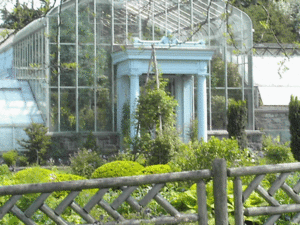
Wave Hill (Photo d'Olivier Perrin)
Wave Hill est un jardin botanique de la ville de New York aux États-Unis, situé dans l'arrondissement du Bronx.